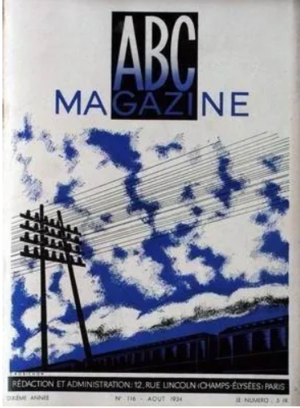
L'École ABC de Paris est une entreprise de formation à distance française fondée à Paris en 1919 par Max Gottschalk et une équipe d'artistes-enseignants.